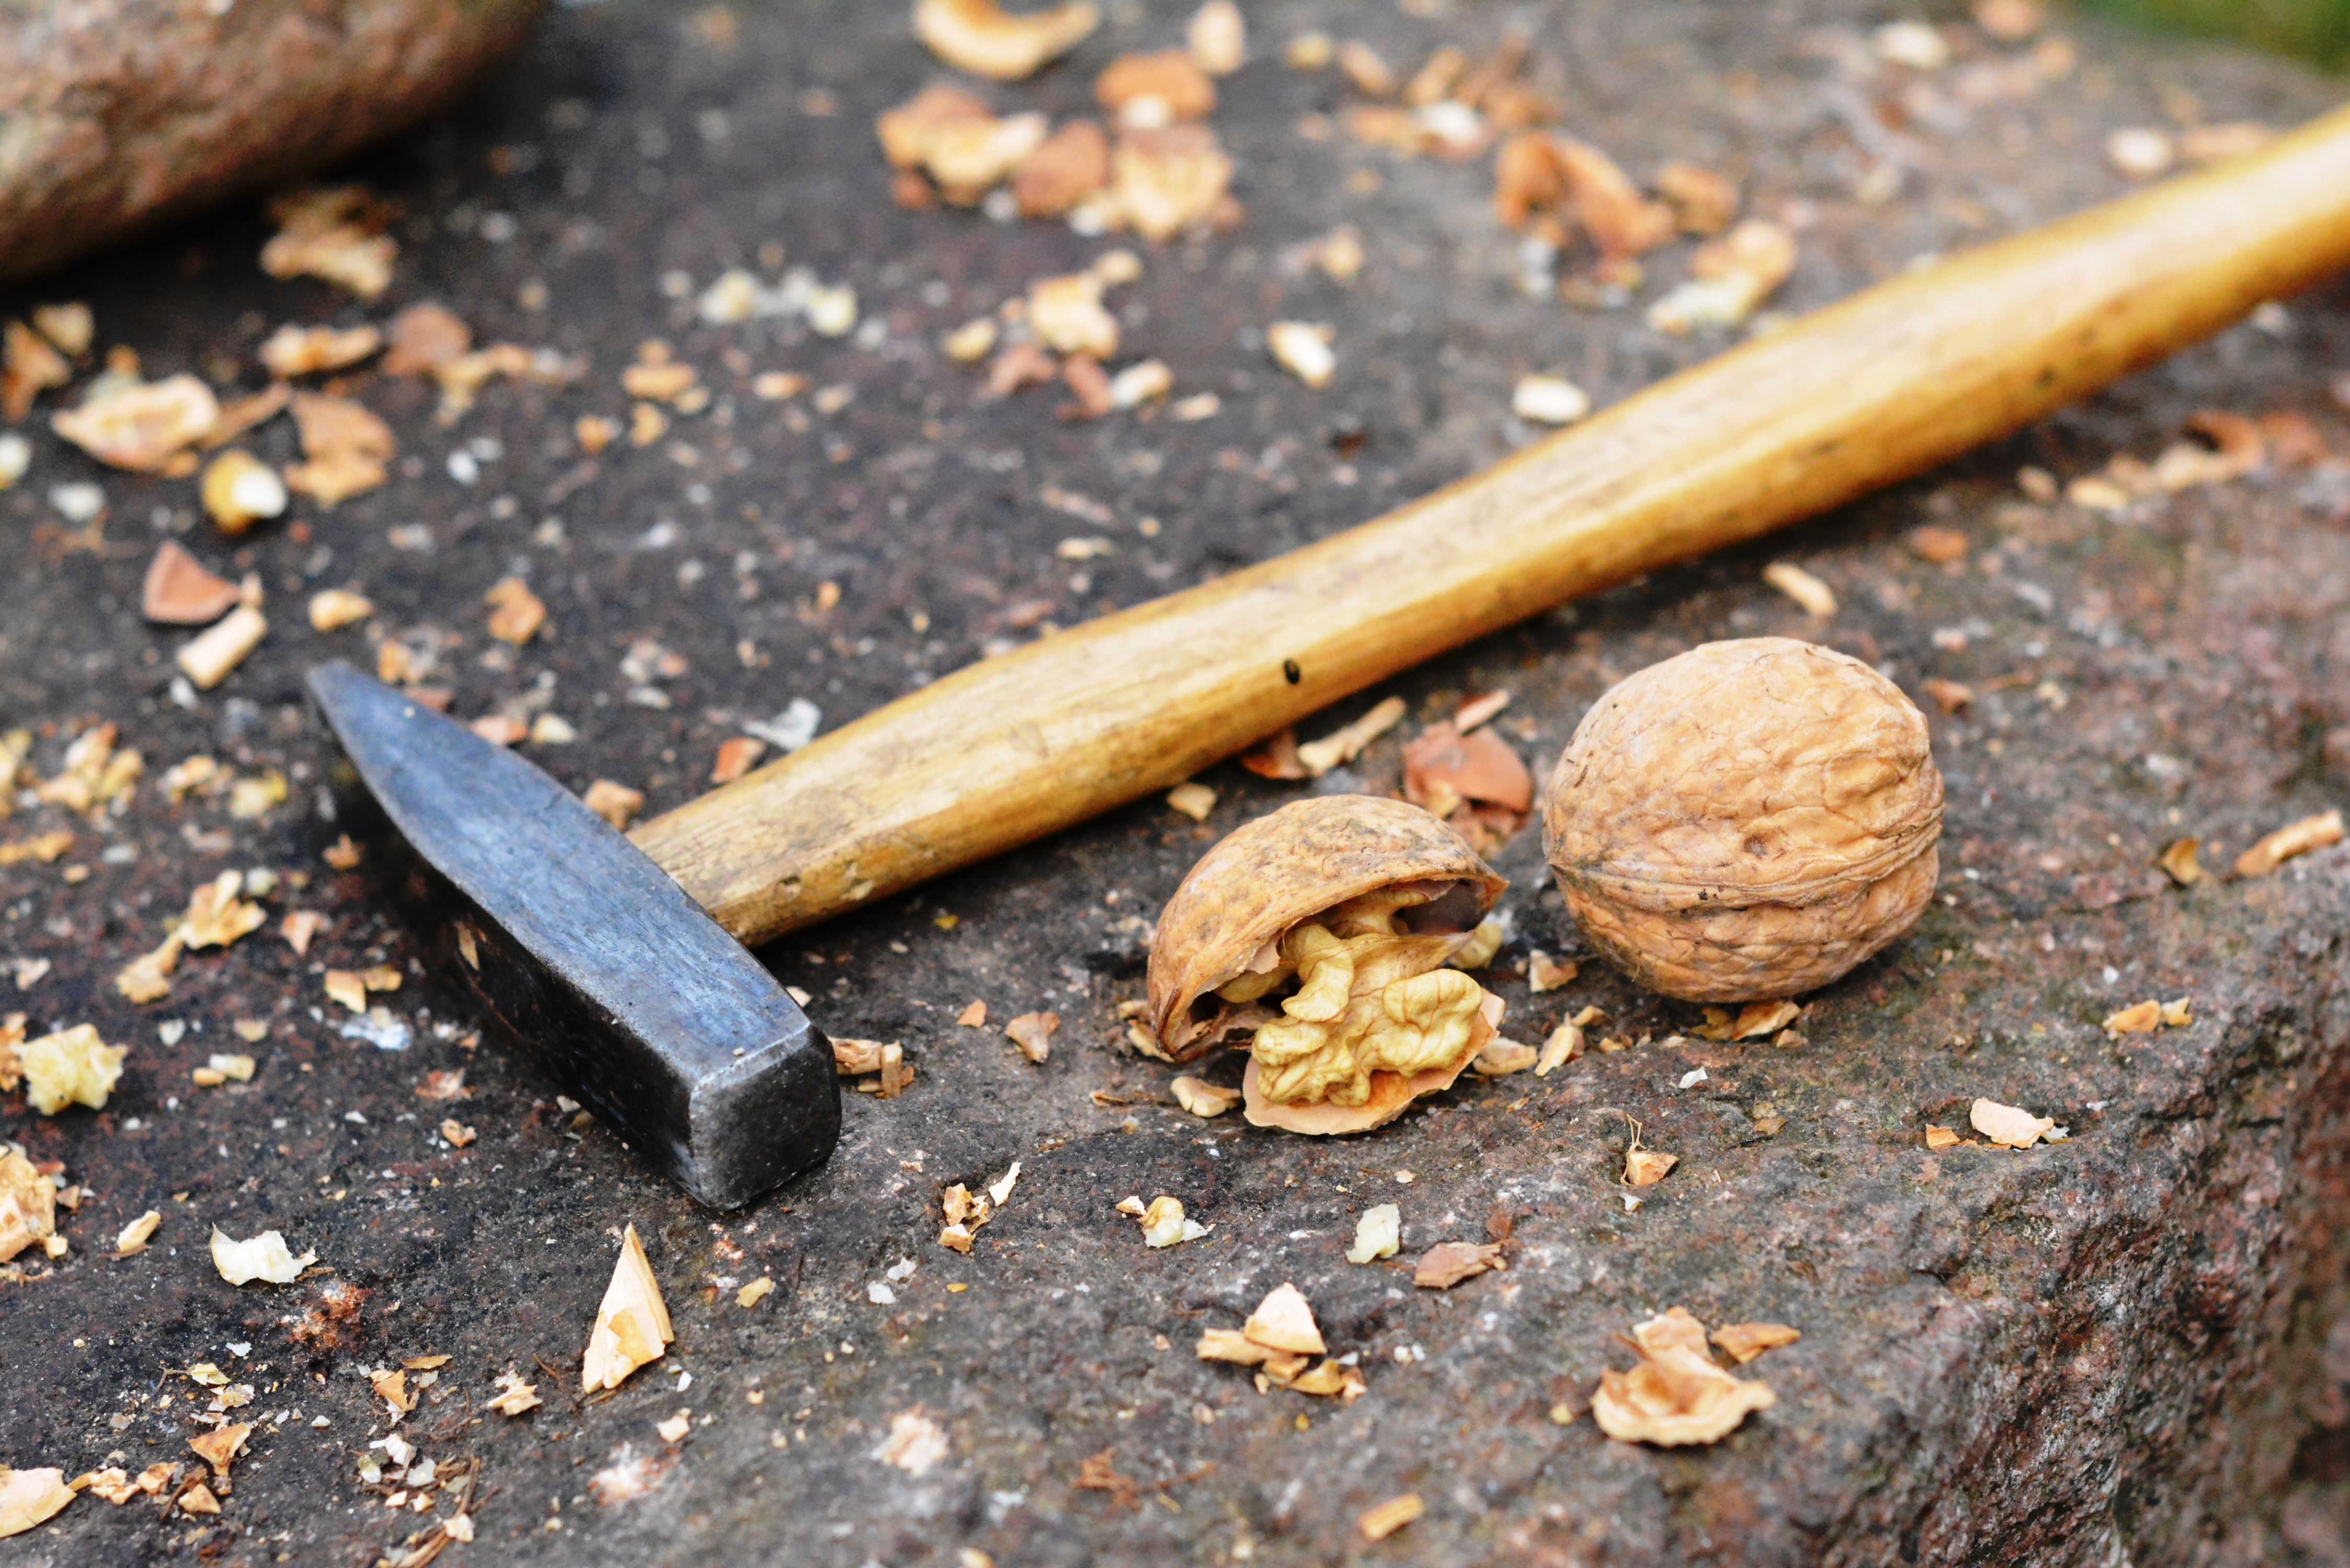
plant, wood, leaf, food, hammer, produce, soil, shell, walnut, close up, nuts, flavor, flowering plant, smash, shelling, grass family, land plant, nuts seeds